Mir Akbar Khyber

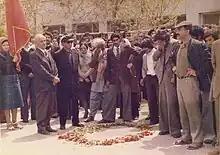

He was assassinated outside his home on 17 April 1978. The Daoud regime attempted to blame Khyber's death on Gulbuddin Hekmatyar's Hezbi Islami, but Nur Mohammad Taraki of the PDPA held the government responsible, a belief that was shared by much of the Kabul intelligentsia. Louis Dupree, an American historian and specialist of Afghanistan, concluded that interior minister Abdul Qadir Nuristani, a virulent anti-communist, had ordered the killing. However, several sources, including fellow Parchamites Babrak Karmal and Anahita Ratebzad, claimed that Hafizullah Amin, a leader of the rival Khalq faction, was the instigator of the assassination. But some former ministers of Khalq faction claim that the assassination was ordered by the Soviet Union and Karmal. Daoud's confidant, Abdul Samad Ghaus, suggested that a strong rivalry existed between Amin and Khyber as they both attempted to infiltrate the military for their respective factions. Also, Khyber's attempts to reunite Khalq and Parcham cells within the military would have undermined Amin's power, according to communist sources. Ghaus suggests that Amin's henchmen, Siddiq Alamyar and his brother (Sadeq Alamyar, who would later be directly involved in the Kerala massacre), were responsible for assassination of both Khyber and Inamulhaq Gran (mistakenly thought to be Karmal) upon order from Amin. Alamyar became Amin's minister of planning and his brother became the president of the general transportation authority. At the time, there was also a theory that the CIA was involved in Khyber’s death.